Weist Apartments

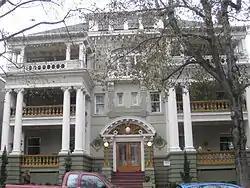
The Weist Apartments in 2010

The Weist Apartments, located in northwest Portland, Oregon, are listed on the National Register of Historic Places.